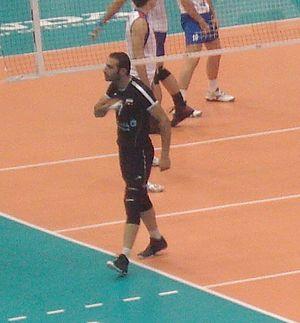
Hamzeh Zarini est un joueur iranien de volley-ball né en 1985 à Eslamshahr. Il mesure 1,98 m et joue Réceptionneur-attaquant en équipe d'Iran.